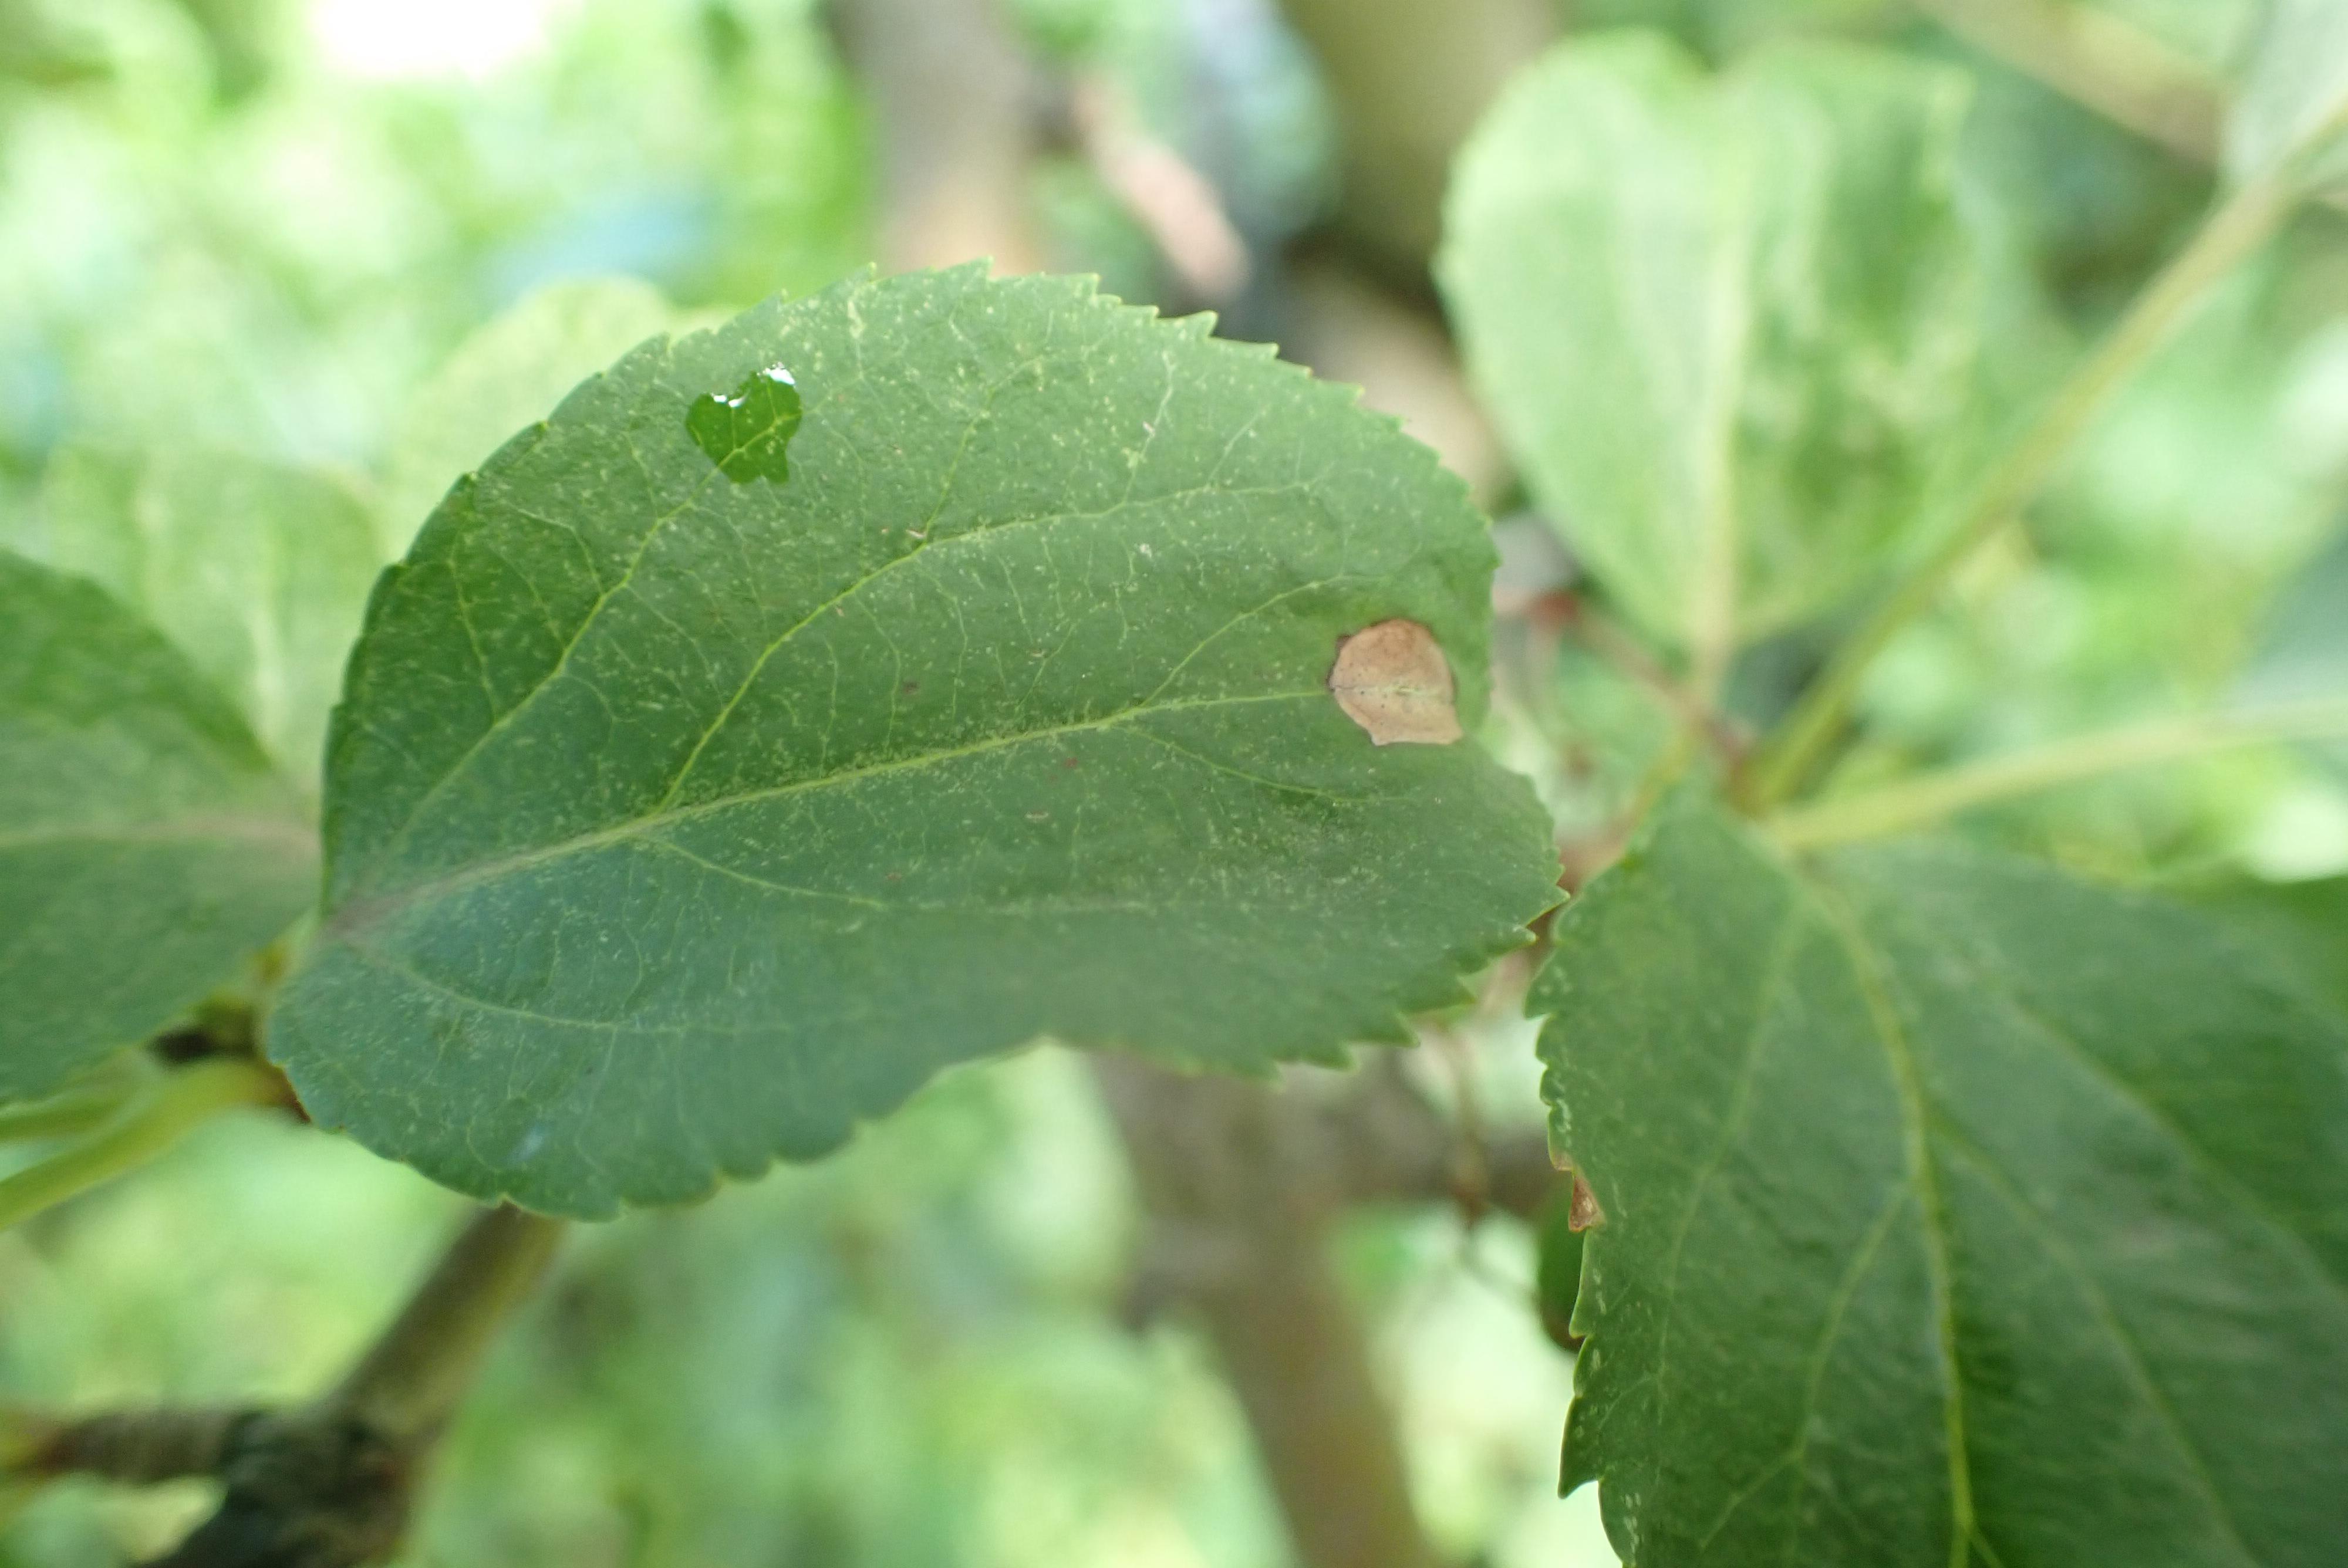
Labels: frog_eye_leaf_spot